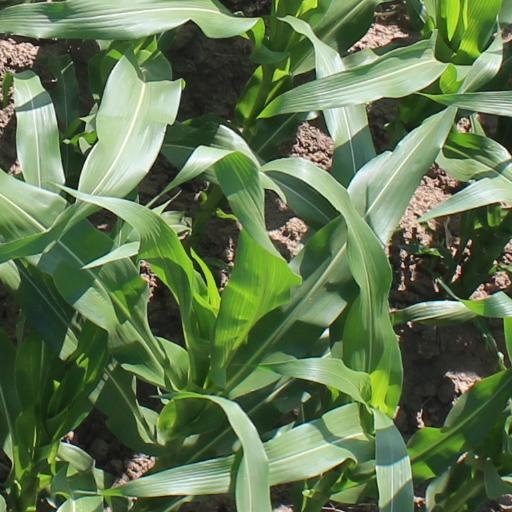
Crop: maize; corn